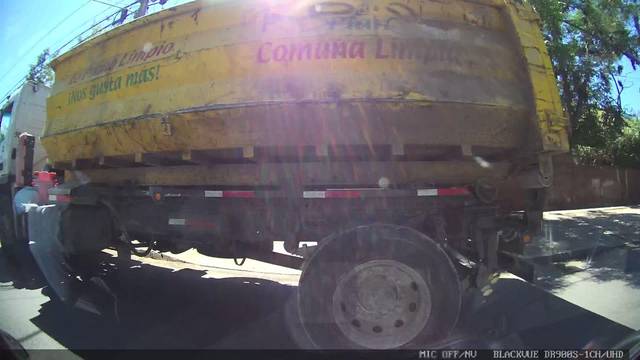
Region: Chile
Coordinates: -33.44, -70.738